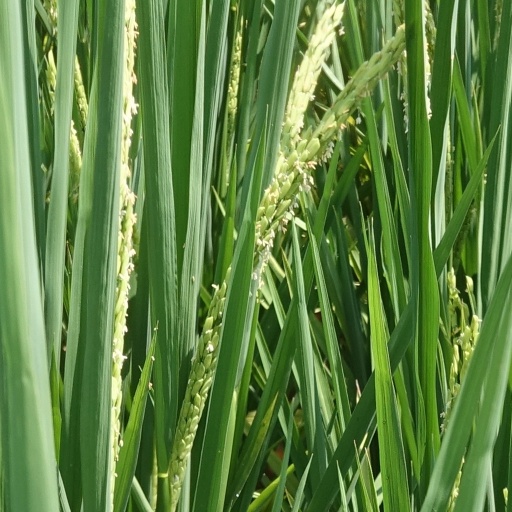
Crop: rice